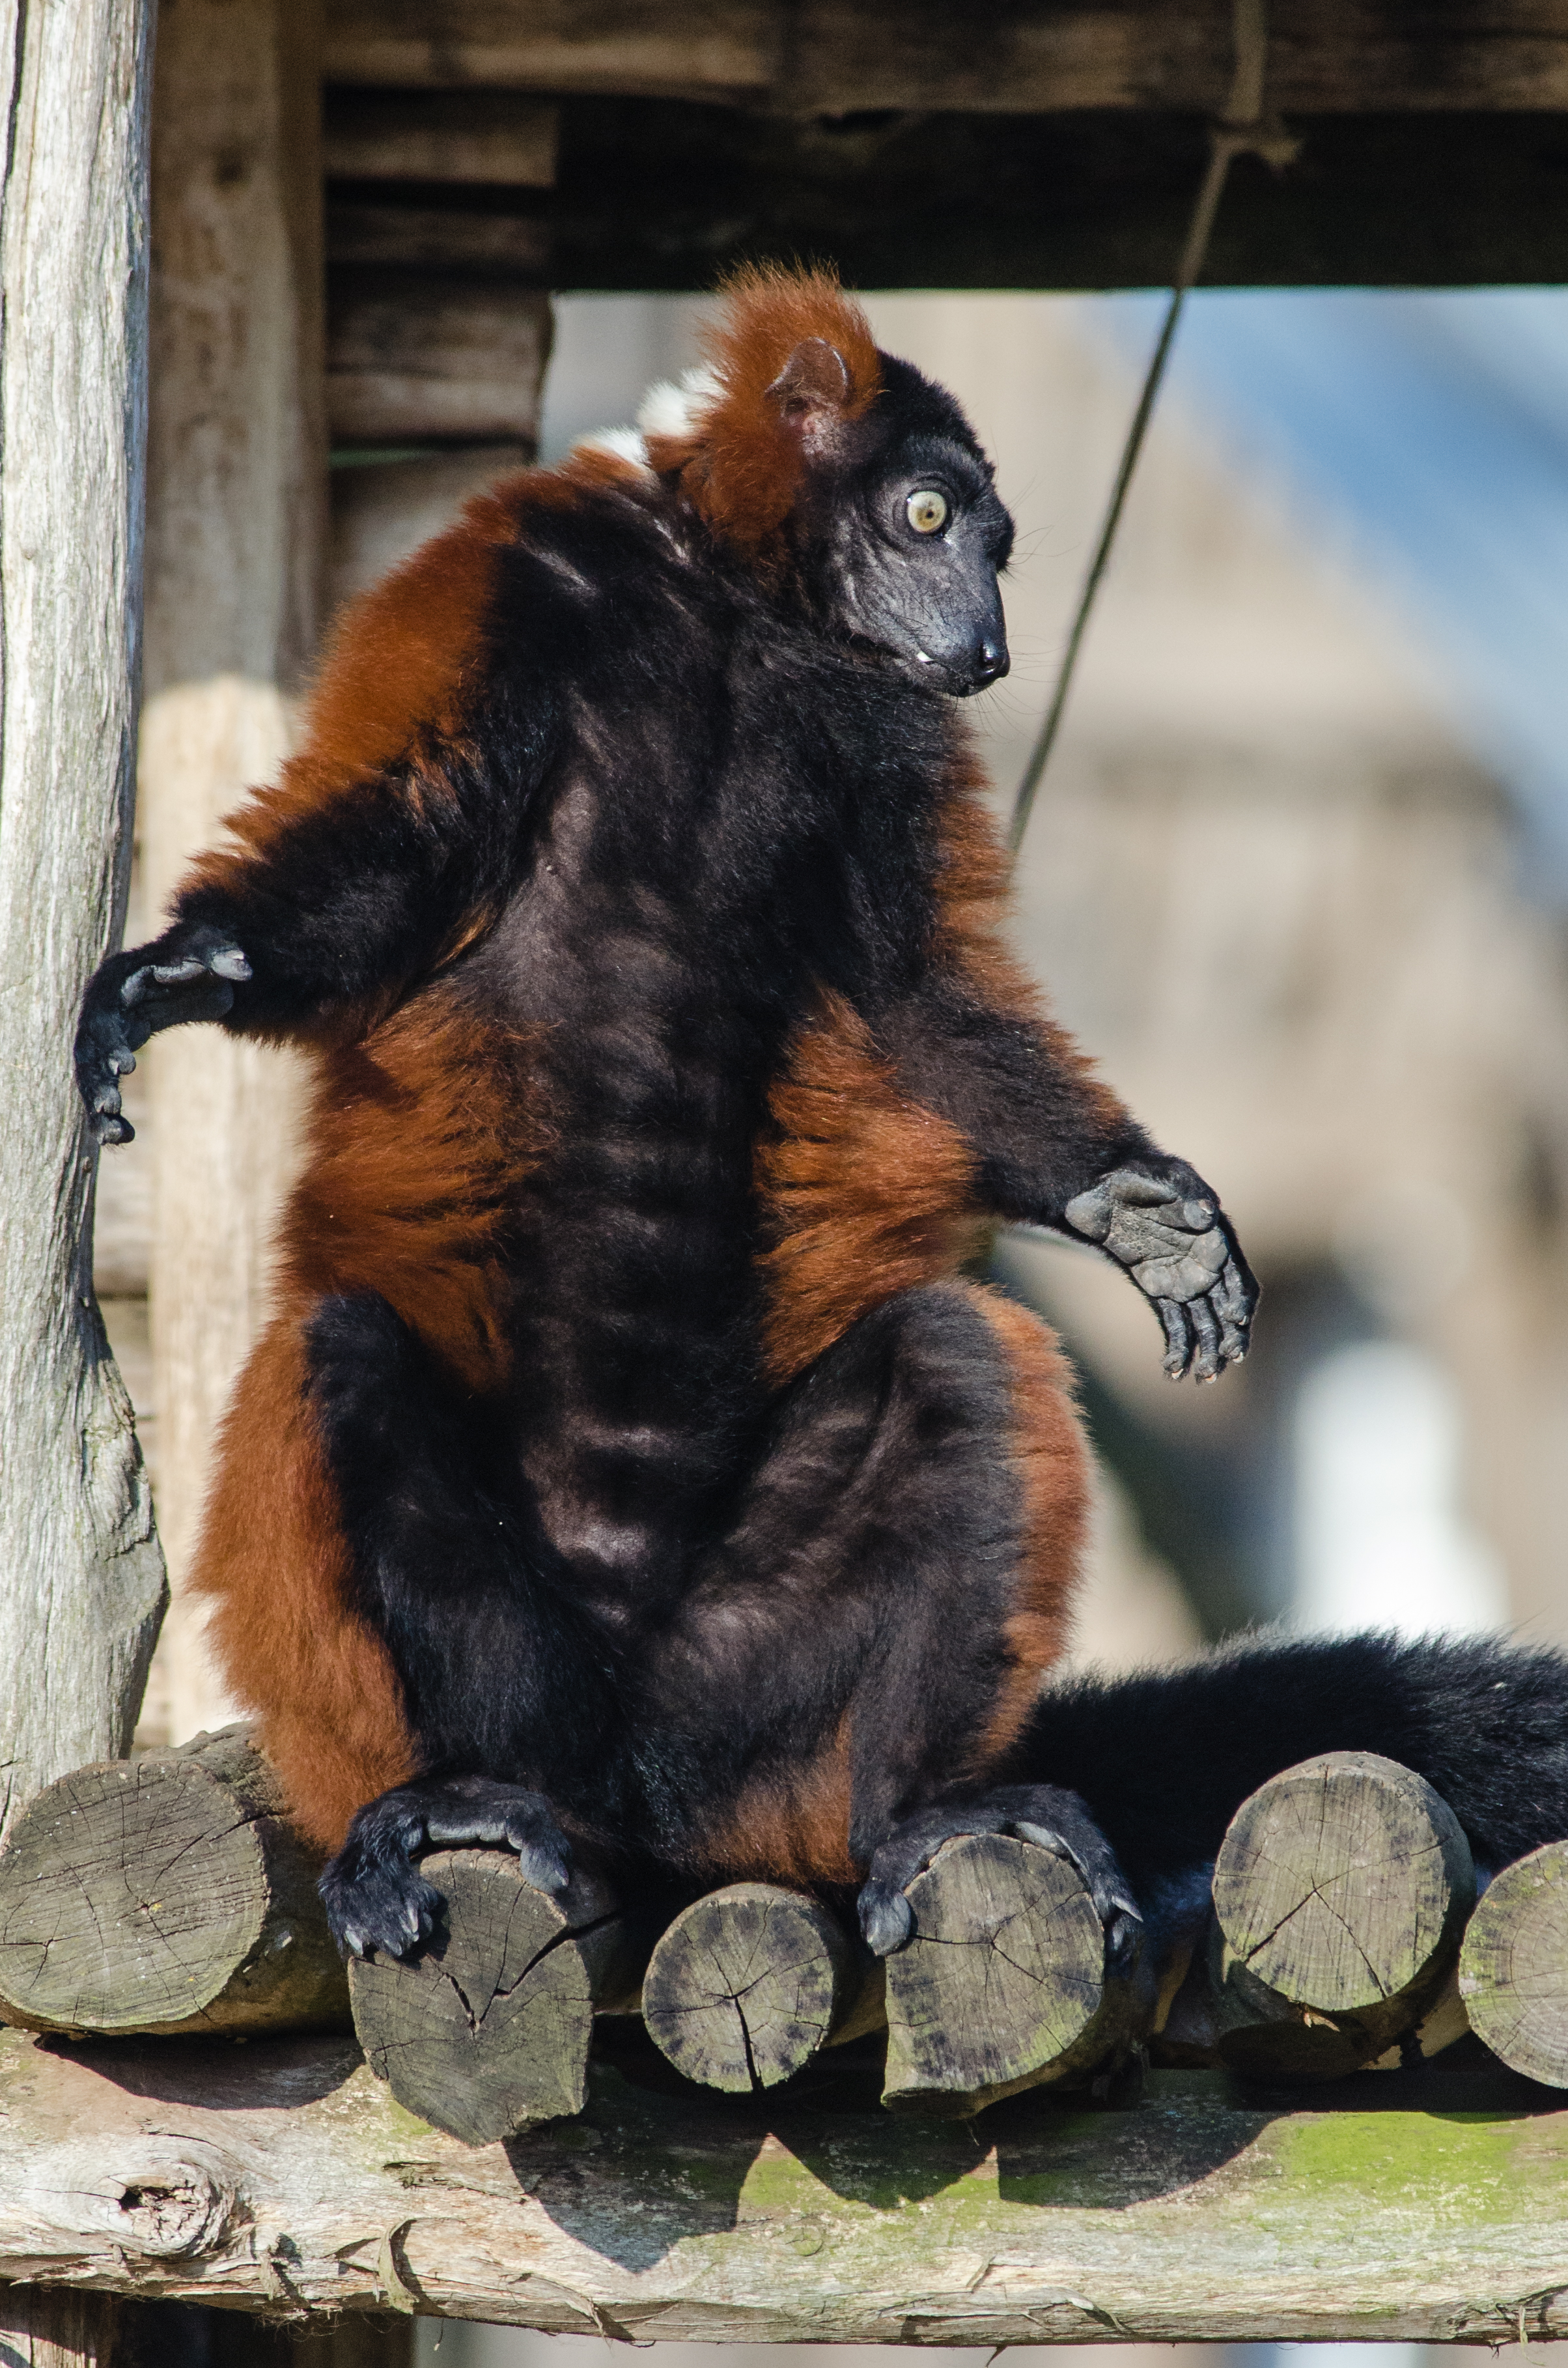
bokeh, feet, cute, wildlife, zoo, red, mammal, nikon, fauna, primate, chimpanzee, eyes, hands, madagascar, vertebrate, zoom, germany, deutschland, augen, adorable, lemur, d7000, roter, niedlich, tierpark, hnde, fse, madagaskar, ruffed, vari, lemuren, gelsenkirchen, erlebniswelt, great ape, common chimpanzee, new world monkey